Knoxville, Tennessee

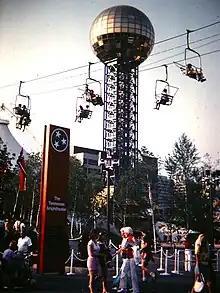
The Sunsphere, with riders aboard a nearby sky-lift during the 1982 World's Fair

Knoxville's textile and manufacturing industries largely fell victim to foreign competition in the 1950s and 1960s, and after the establishment of the Interstate Highway System in the 1960s, the railroad—which had been largely responsible for Knoxville's industrial growth—began to decline. The rise of suburban shopping malls in the 1970s drew retail revenues away from Knoxville's downtown area. While government jobs and economic diversification prevented widespread unemployment in Knoxville, the city sought to recover the massive loss of revenue by attempting to annex neighboring communities. Knoxville annexed the communities of Bearden and Fountain City, which were Knoxville's largest suburbs, in 1962. Knoxville officials attempted the annexation of the neighboring Farragut-Concord community in western Knox County, but the city failed following the incorporation of Farragut in 1980. These annexation attempts often turned combative, and several attempts to consolidate Knoxville and Knox County into a metro government failed, while school boards and the planning commissions would merge on July 1, 1987.